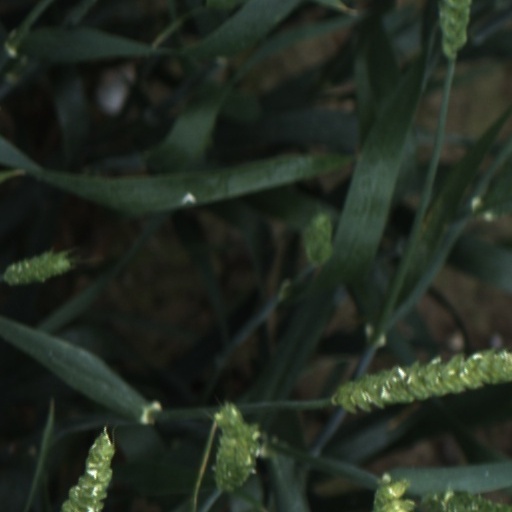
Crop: wheat